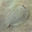
Label: flatfish